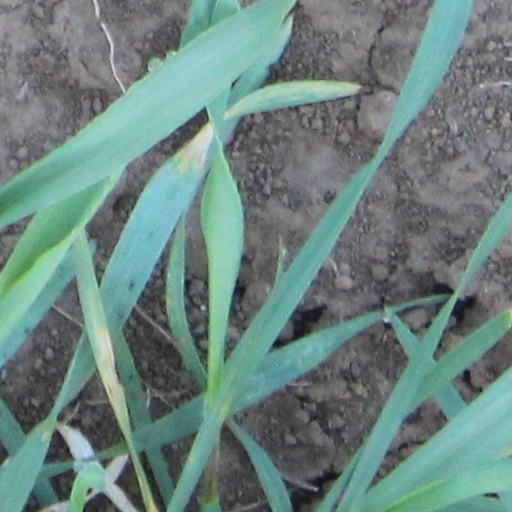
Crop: wheat